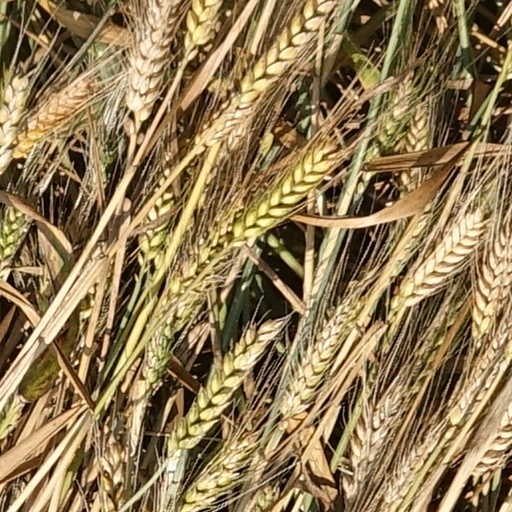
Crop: wheat